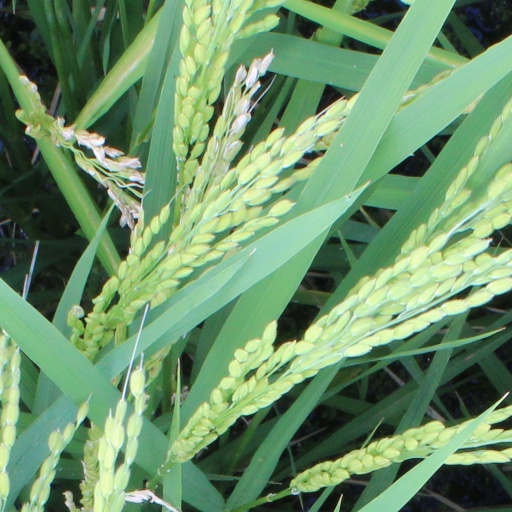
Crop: rice